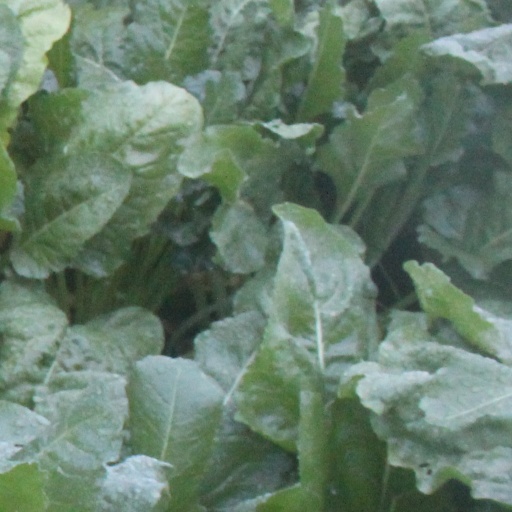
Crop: sugar beet